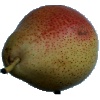
Label: Pear Forelle 1